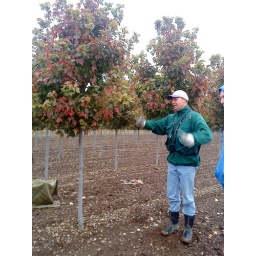
Our plant identification class took a fieldtrip up to a tree nursery in Buffalo